Linggu Temple

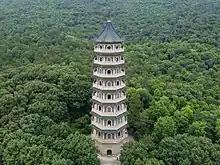
Linggu Pagoda was built in 1930-32 to commemorate the soldiers who lost their lives during the Northern Expedition.

Linggu Pagoda is not connected with the temple, but was designed by American architect Henry K Murphy and built between 1930 and 1932 as a sign of remembrance for the soldiers. The nine-story-tall pagoda stands high. Speeches made by Sun Yat-sen and epigraphs of Chiang Kai-shek were inscribed on the tower.